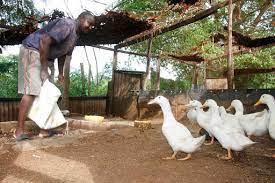
Vijana wa kiume akiwa amebeba mfuko, akimwaga chakula katika ardhi ambapo kuna bata wa rangi nyeupe, wakiwa wanakuja kula chakula hicho mbele ya banda lililotengenezwa kwa kutumia wavu.